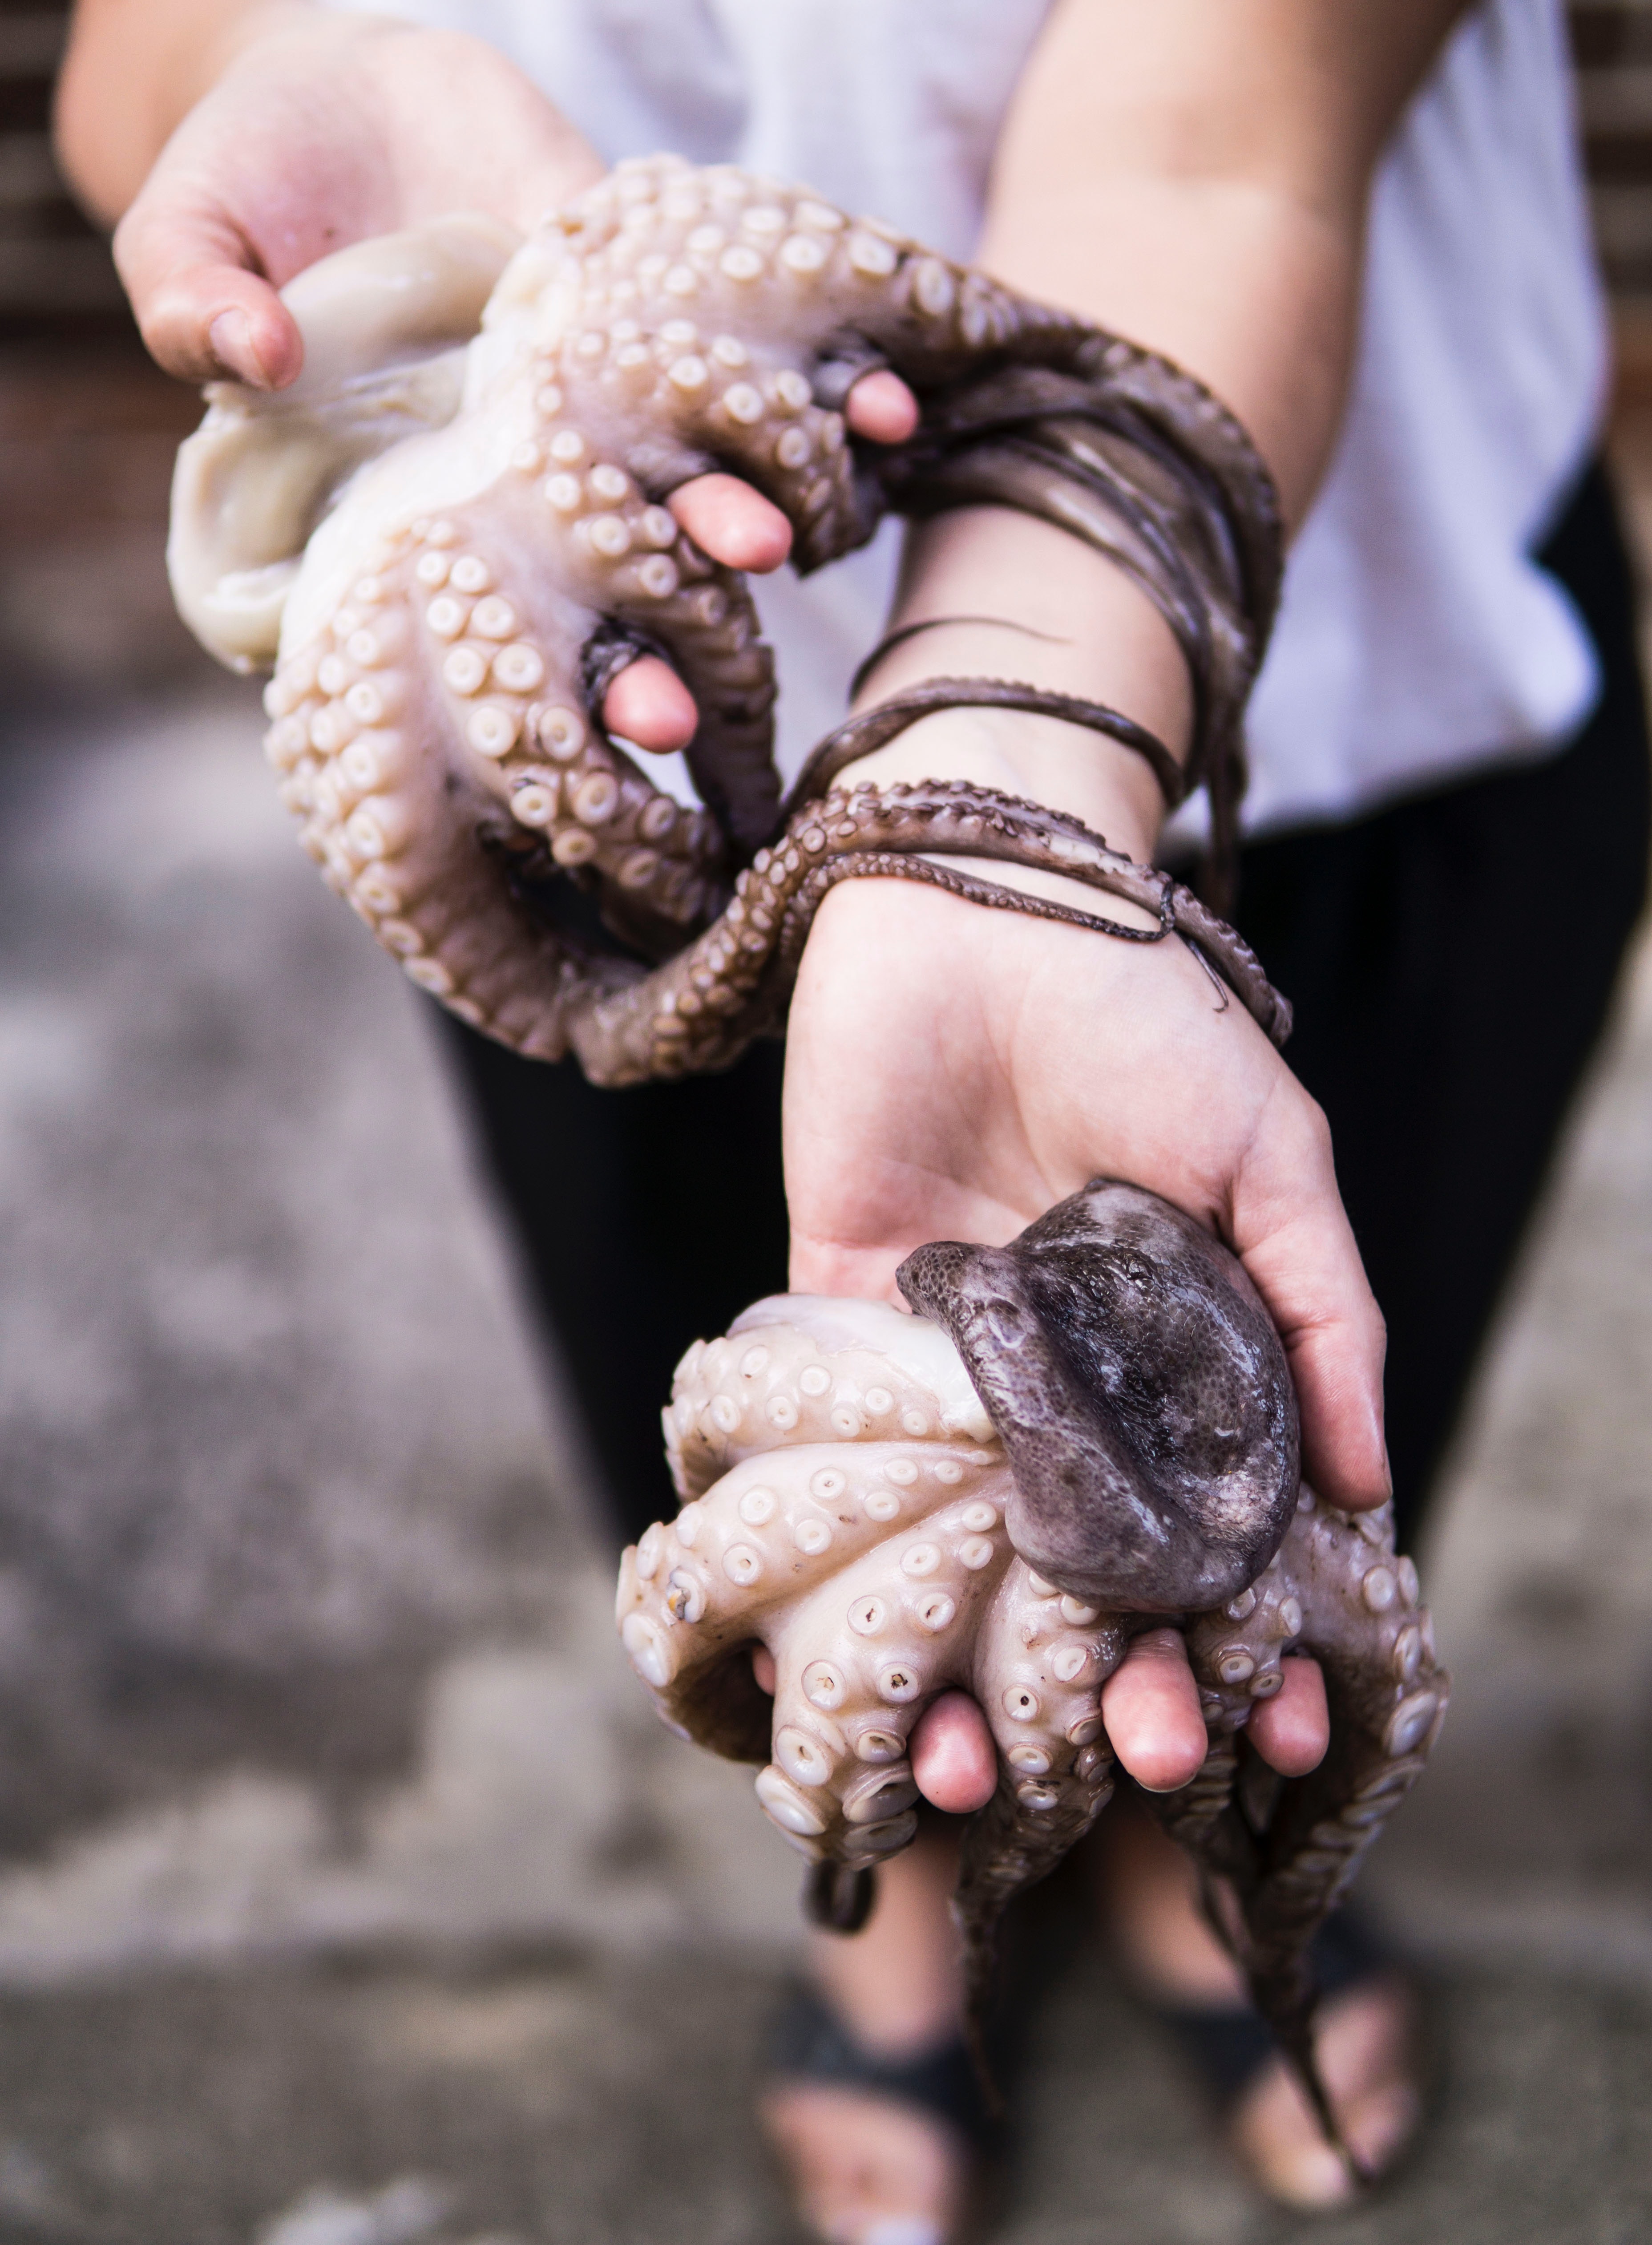
hand, nail, finger, soil, design, claw, thumb, wrist, flesh